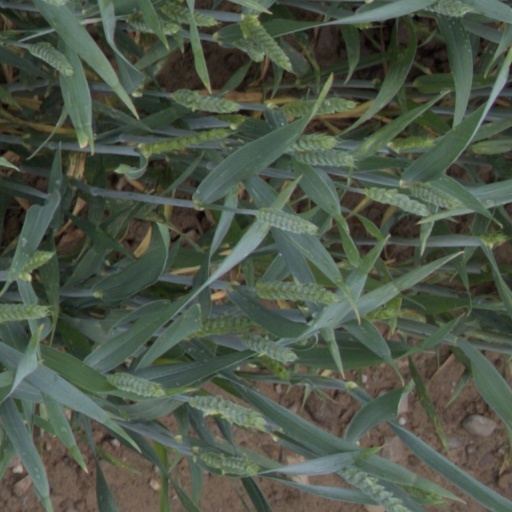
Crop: wheat